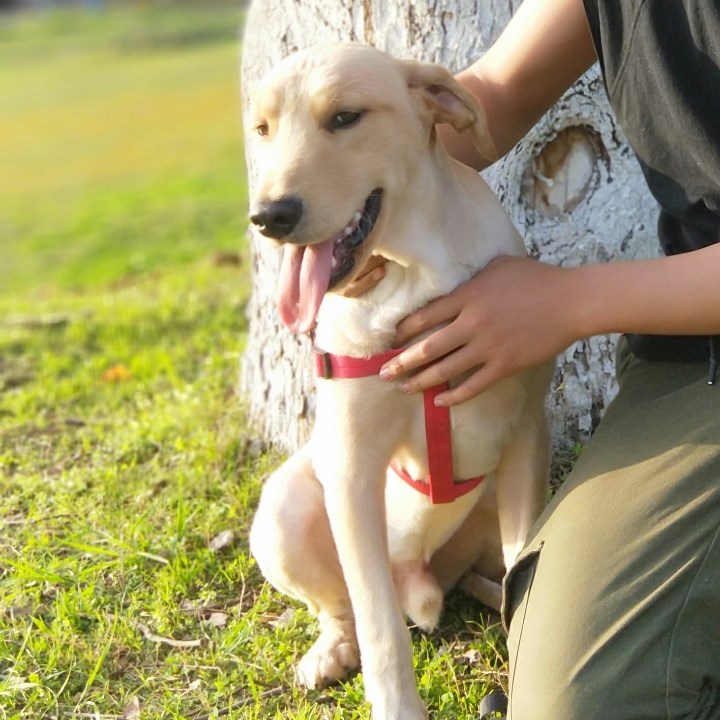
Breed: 5355-n000126-golden_retriever